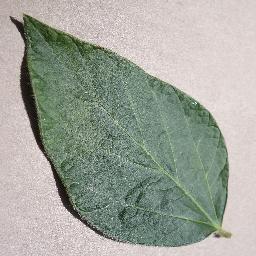
Label: Soybean___healthy